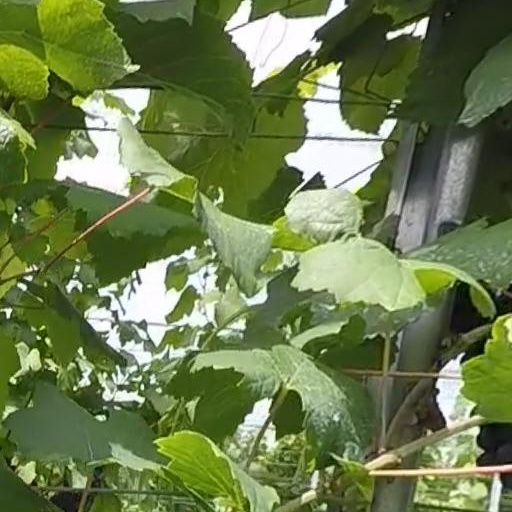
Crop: grape